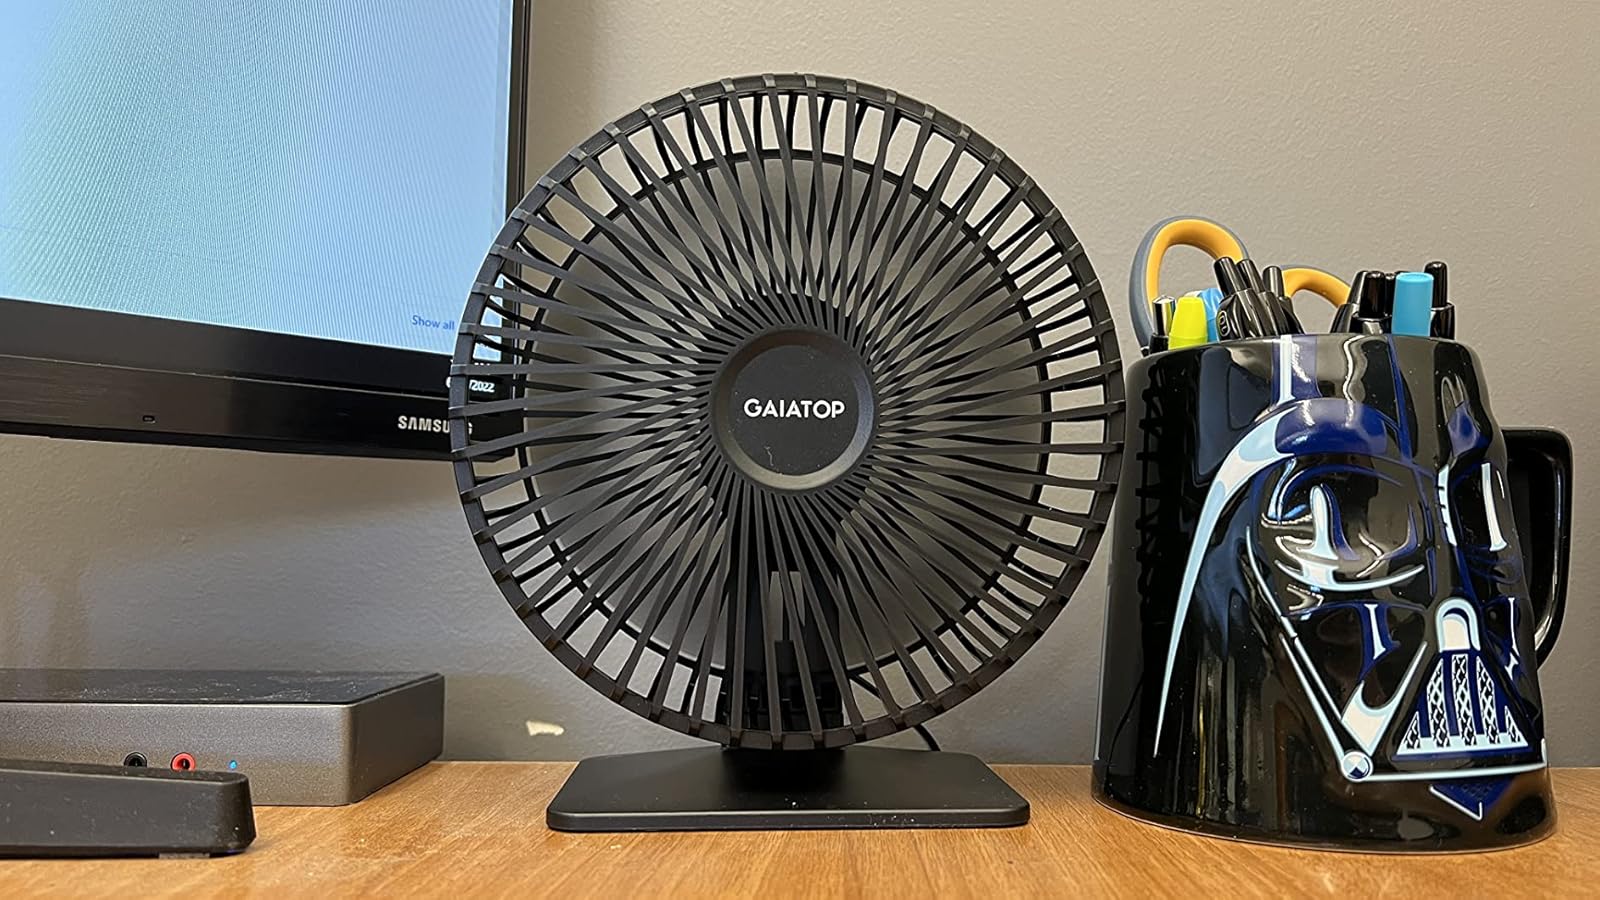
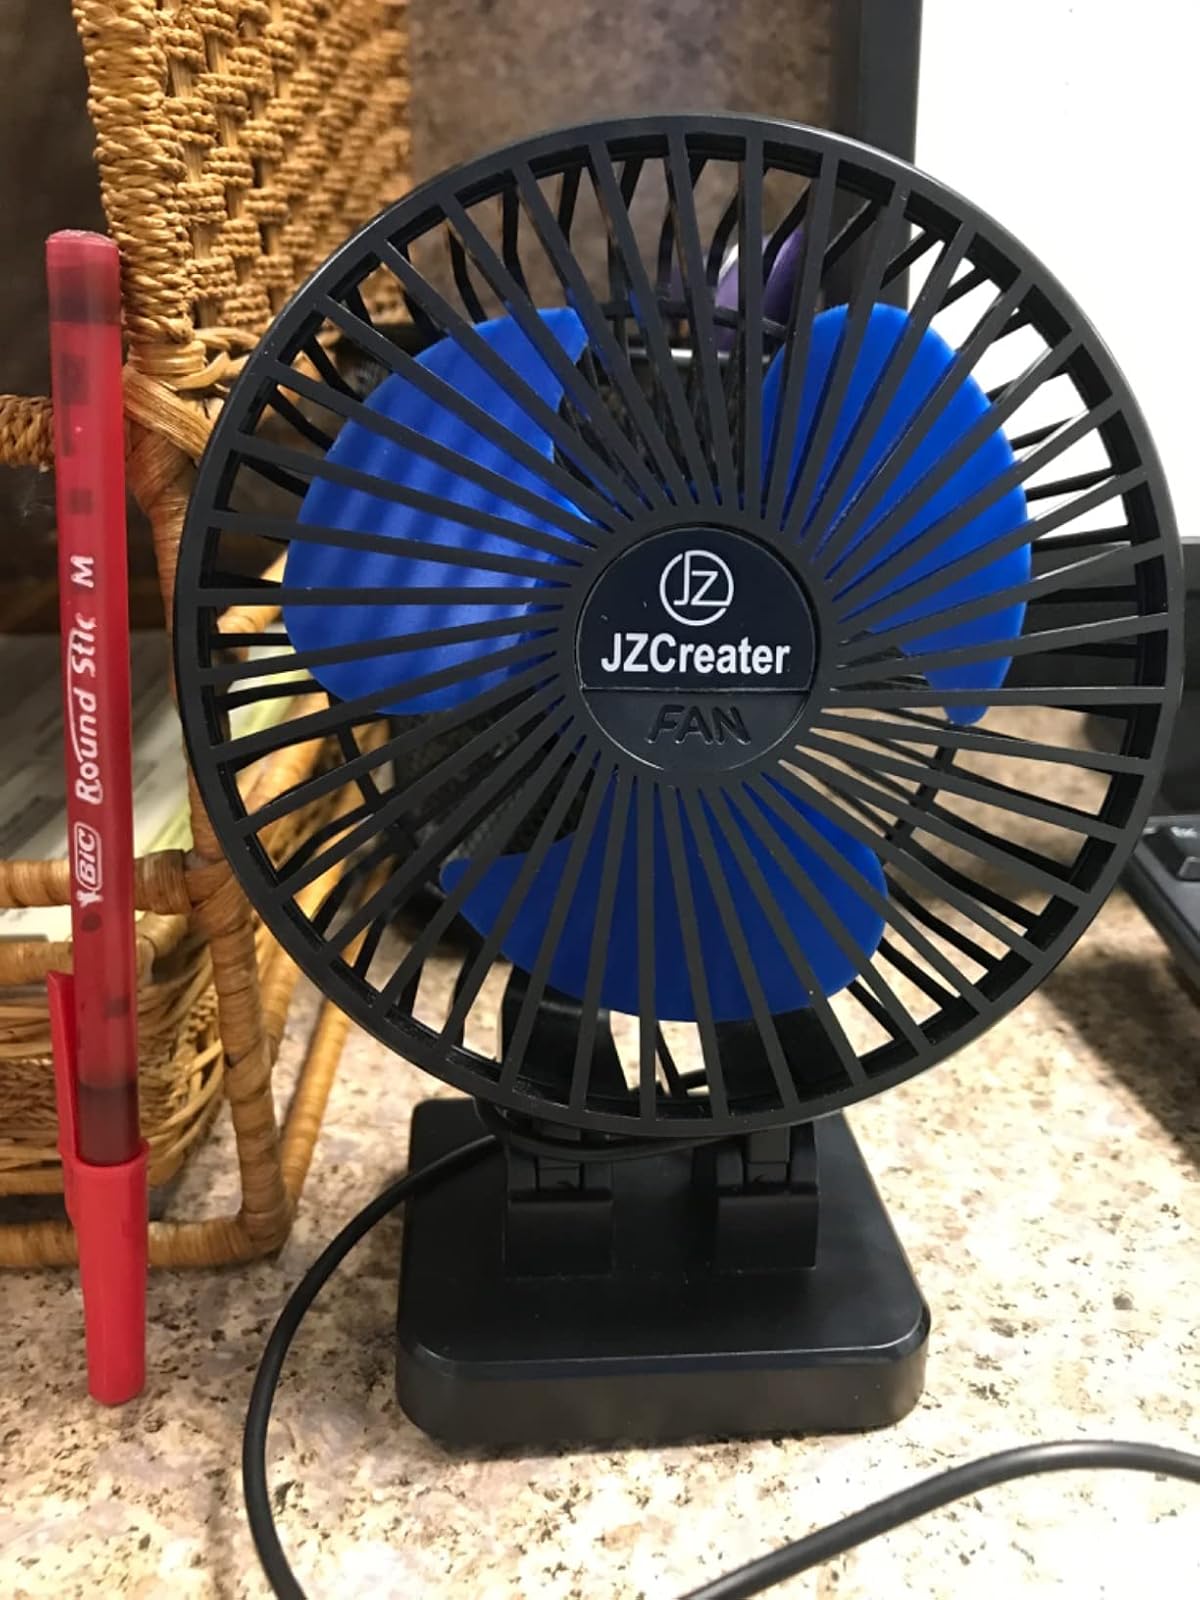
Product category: fan
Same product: no